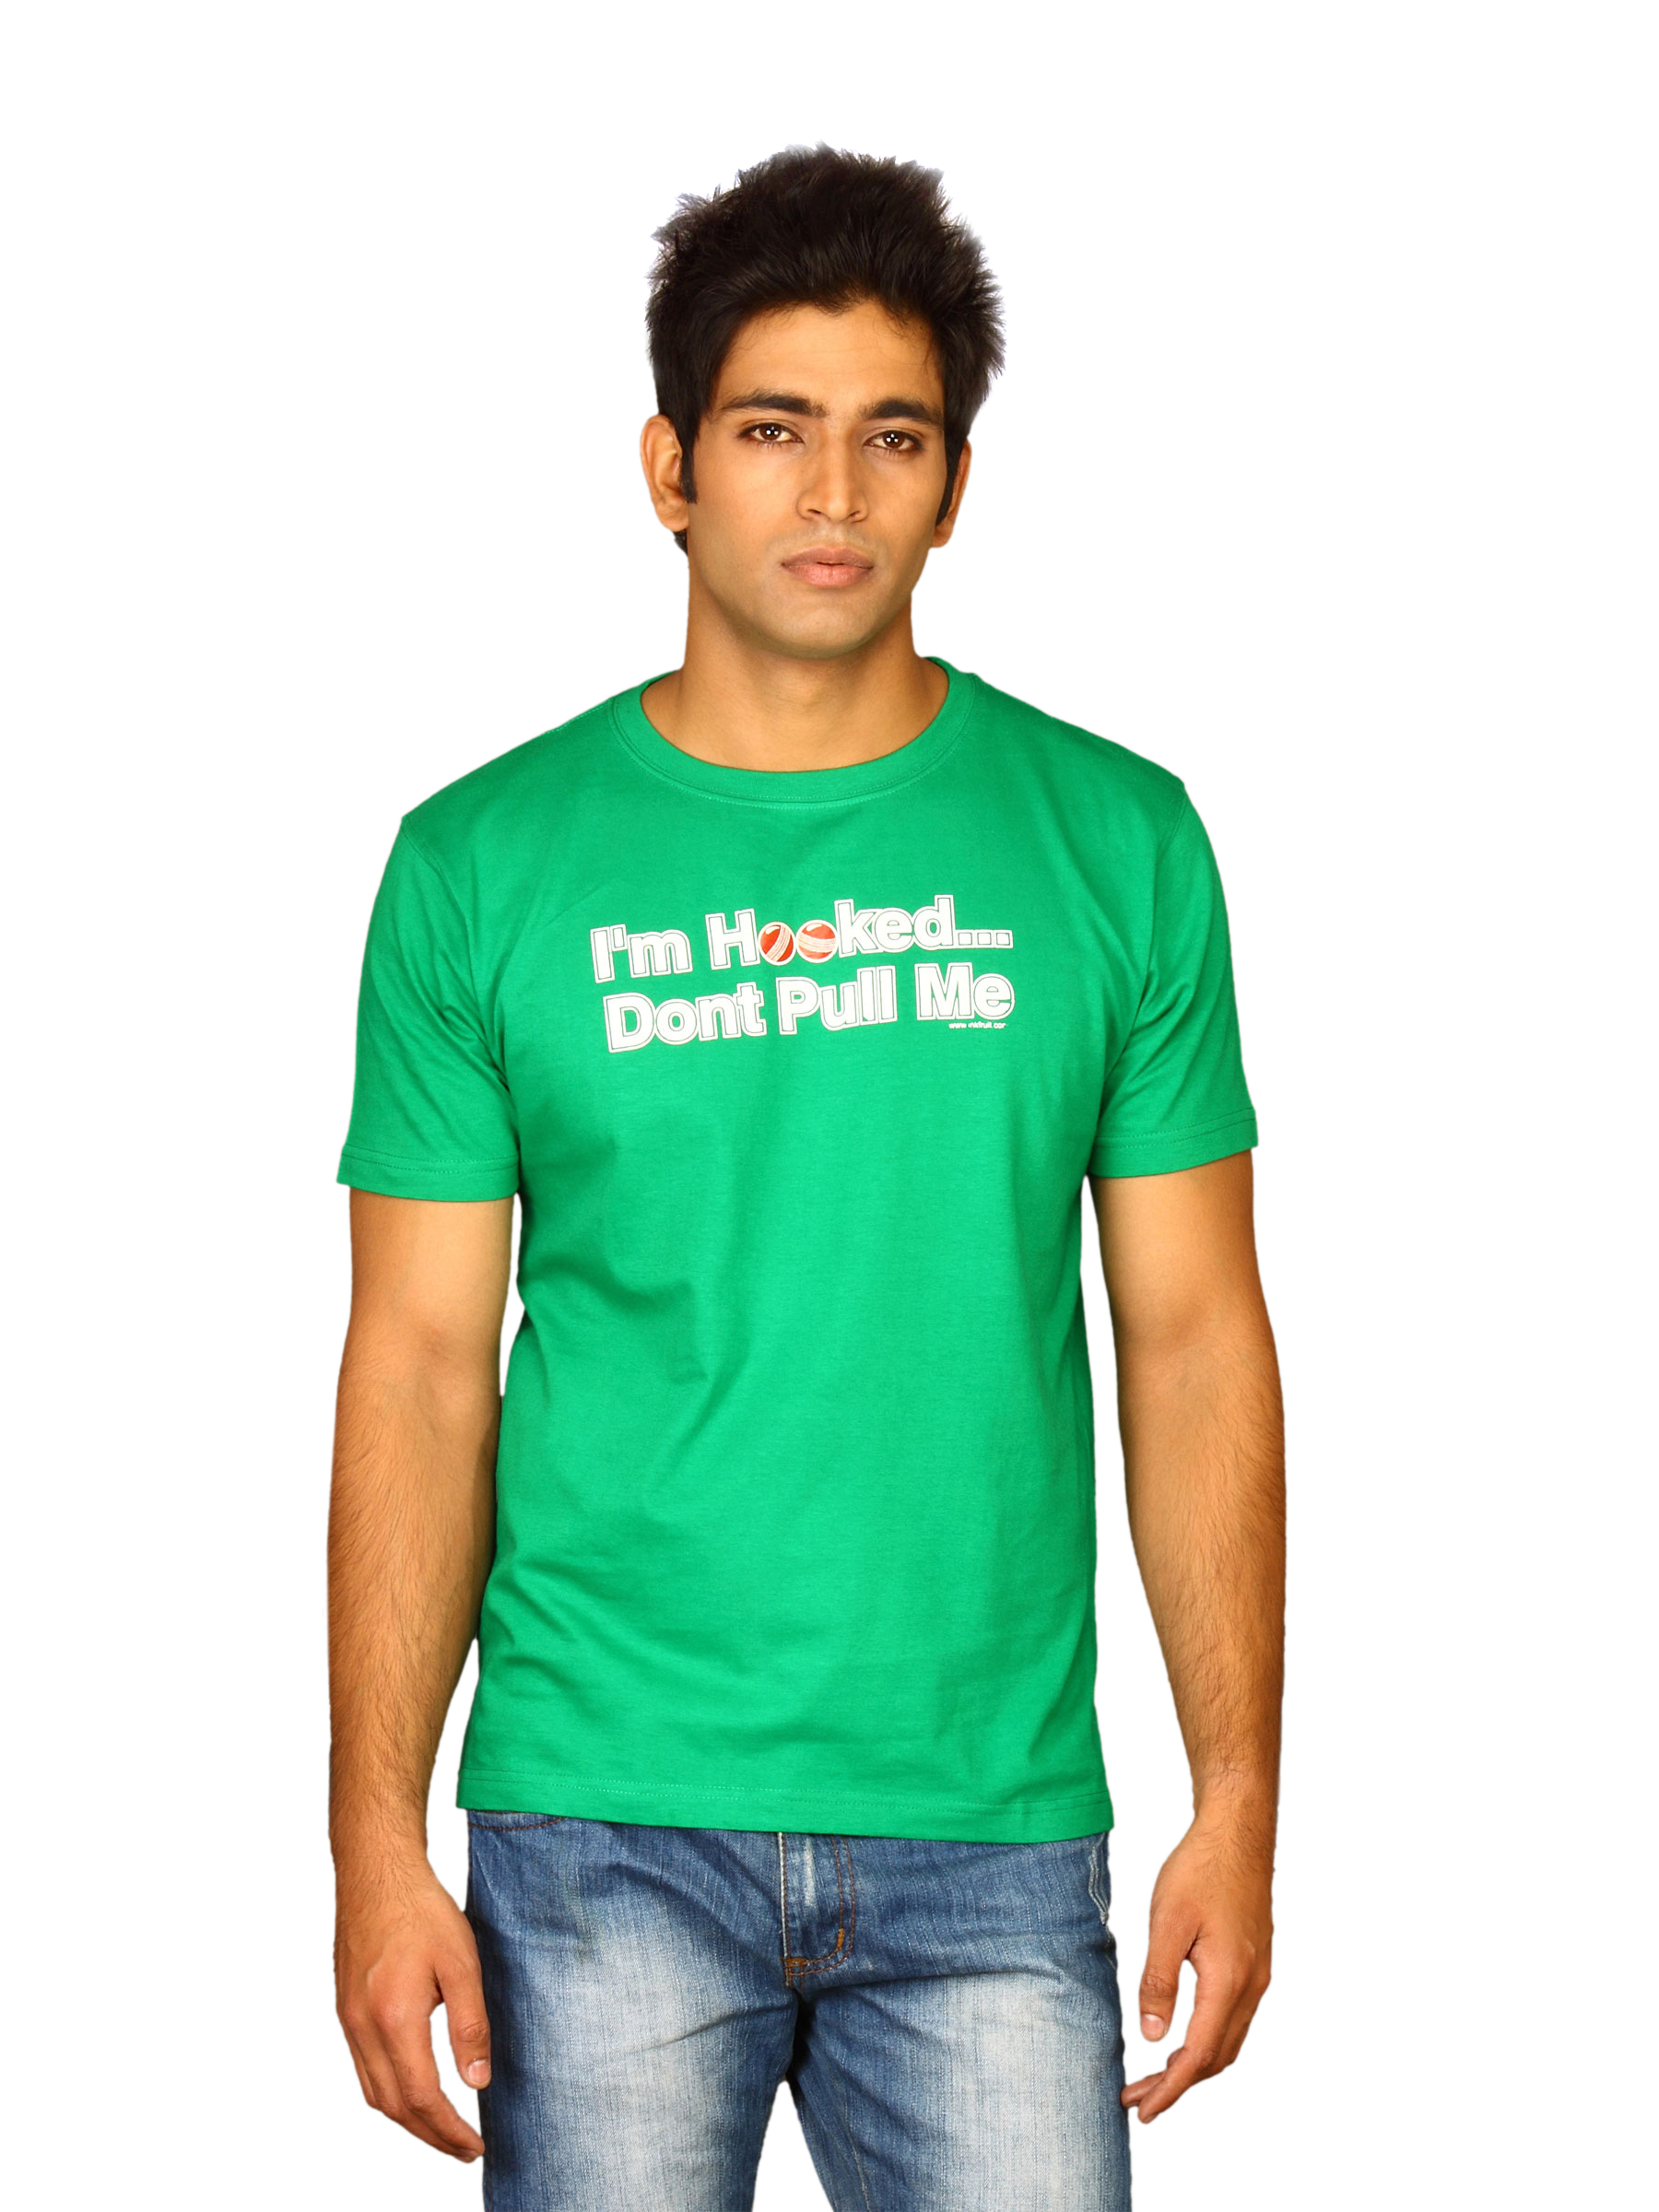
Inkfruit Men's I am Hooked Green T-shirt
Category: Apparel / Topwear / Tshirts
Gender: Men
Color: Green
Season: Summer 2011
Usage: Casual